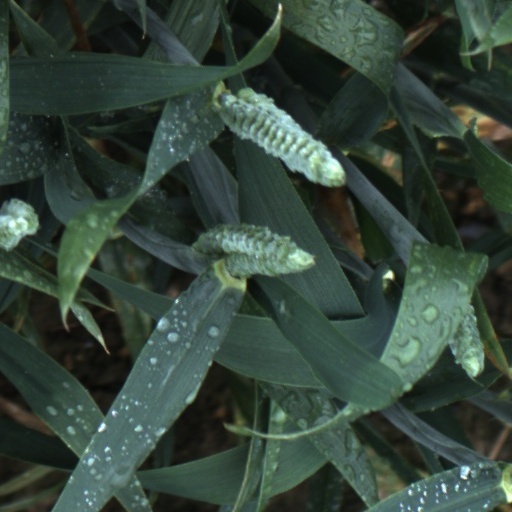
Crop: wheat